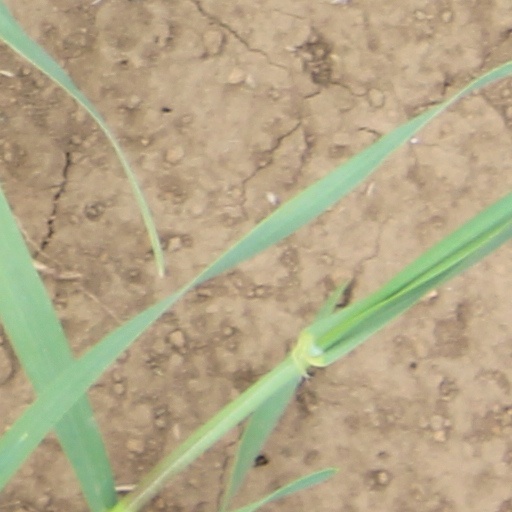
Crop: wheat